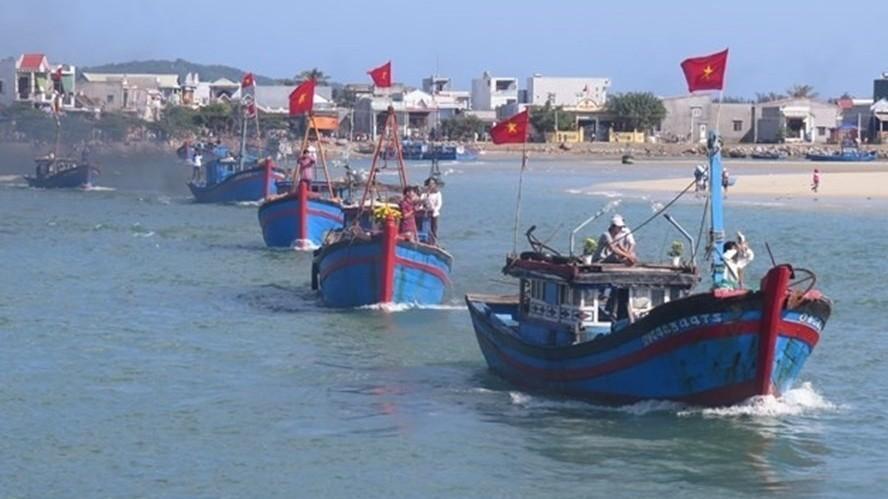
có những lá cờ tổ quốc xuất hiện ở trên những con thuyền trên biển